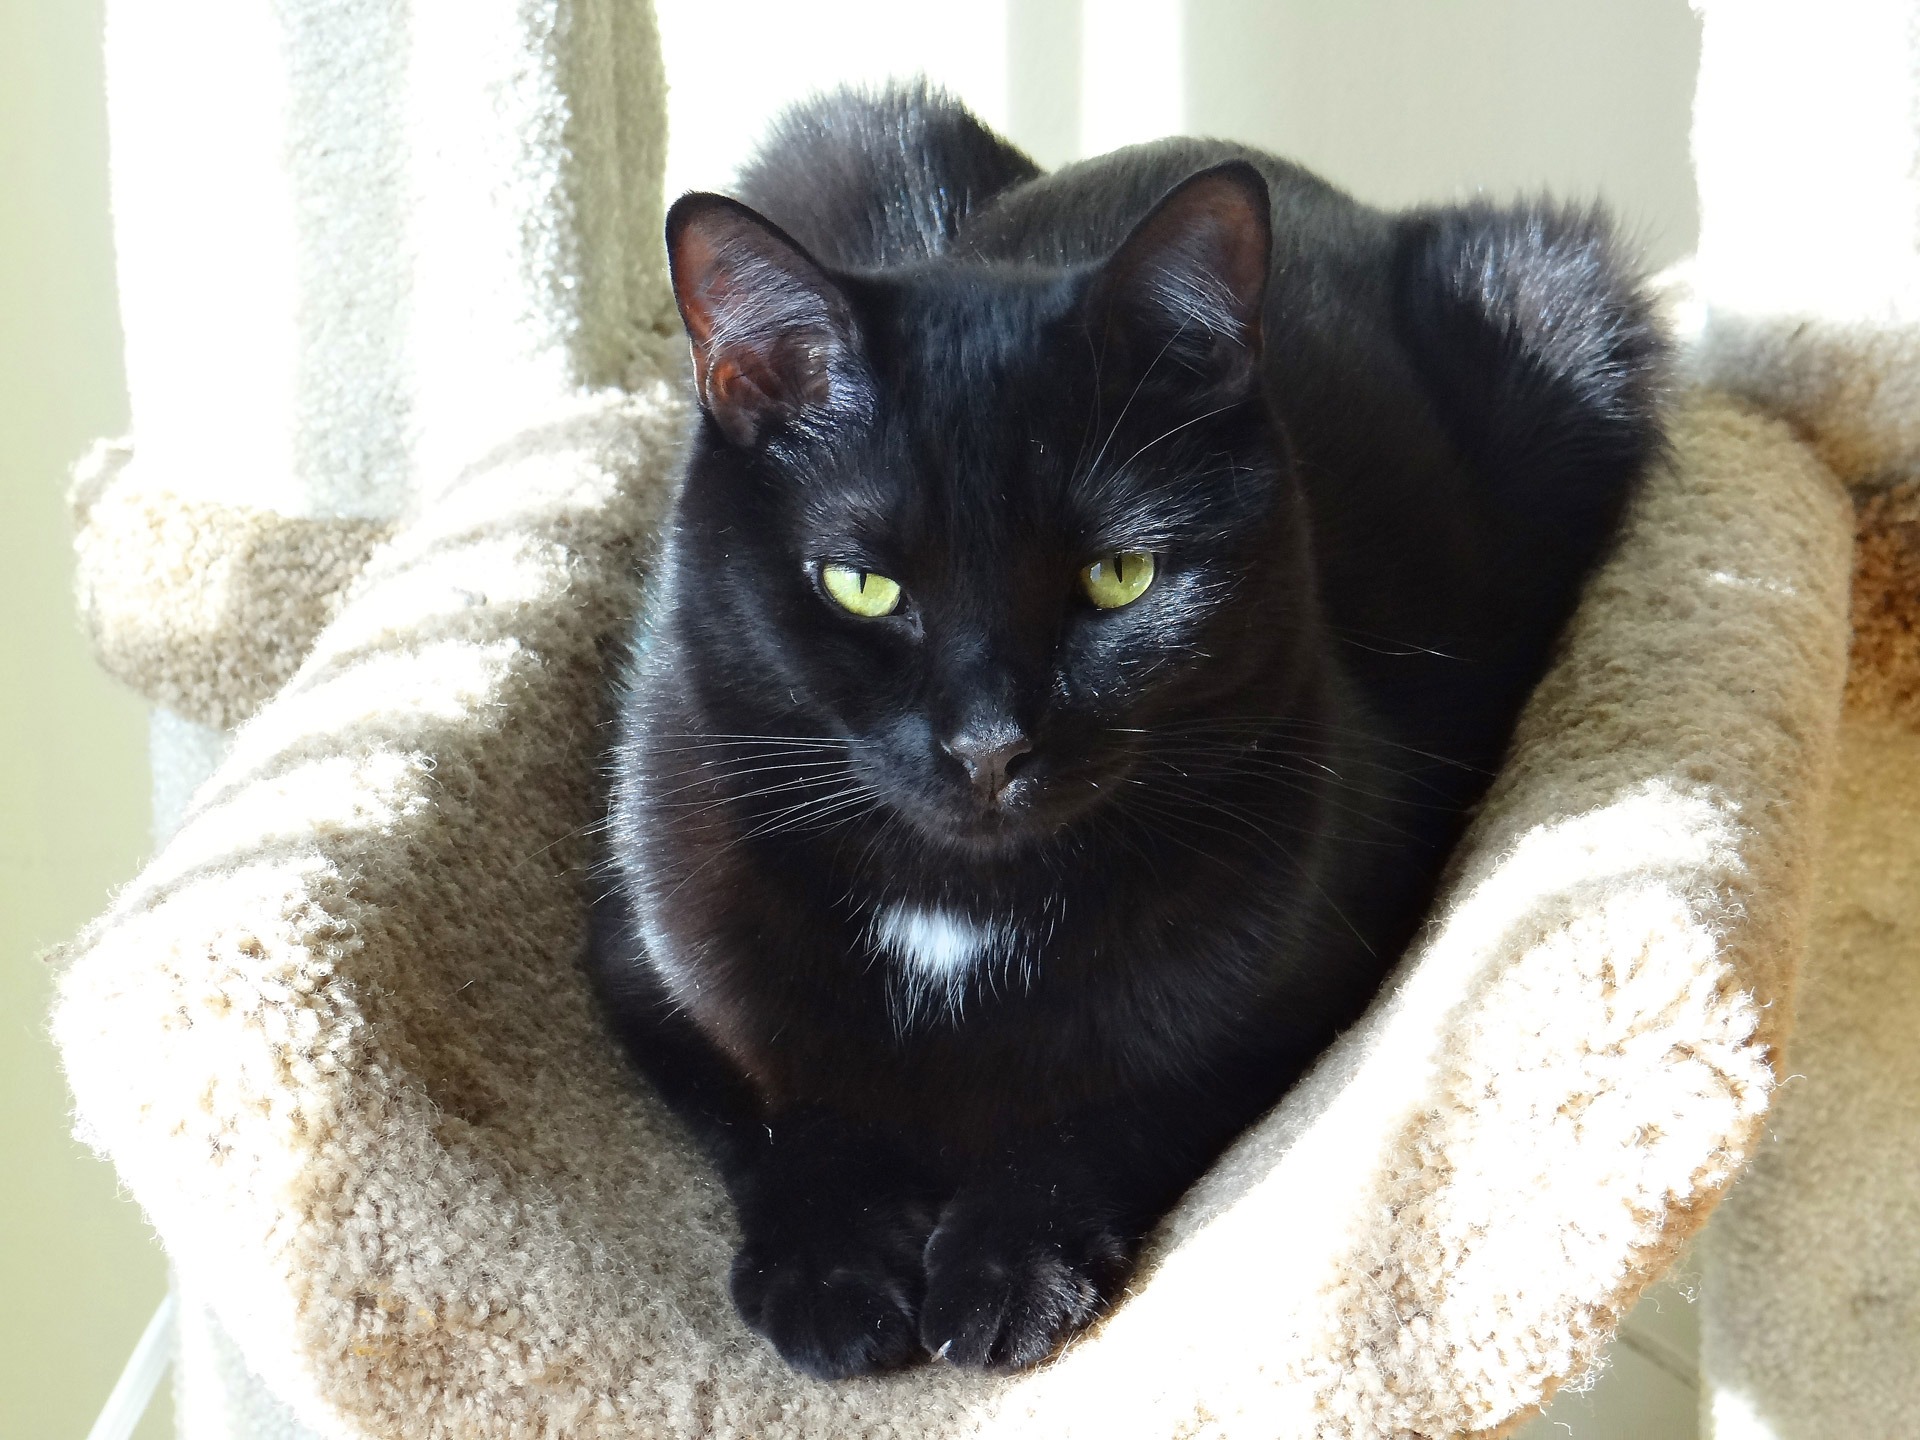
animal, cat, mammal, black cat, black, whiskers, vertebrate, resting, burmese, european shorthair, light effects, small to medium sized cats, cat like mammal, domestic short haired cat, domestic long haired cat, domestic short hair